De expetendis et fugiendis rebus

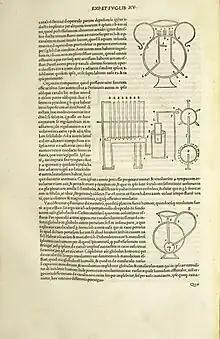
A page from the 1501 printing

De expetendis et fugiendis rebus (On seeking and avoiding things) is an encyclopedia which was compiled by Giorgio Valla in 49 books. Valla died in 1500 and the work was then published by his adopted son, Giovanni Pietro in 1501. It was printed in two large-format volumes by Aldus Manutius in Venice.